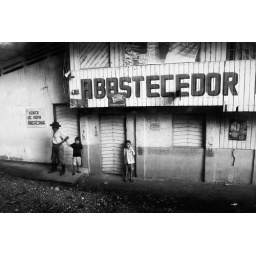
Shot by my wife, Paula. On the road by bus to Peninsula Corcovado, Costa Rica.